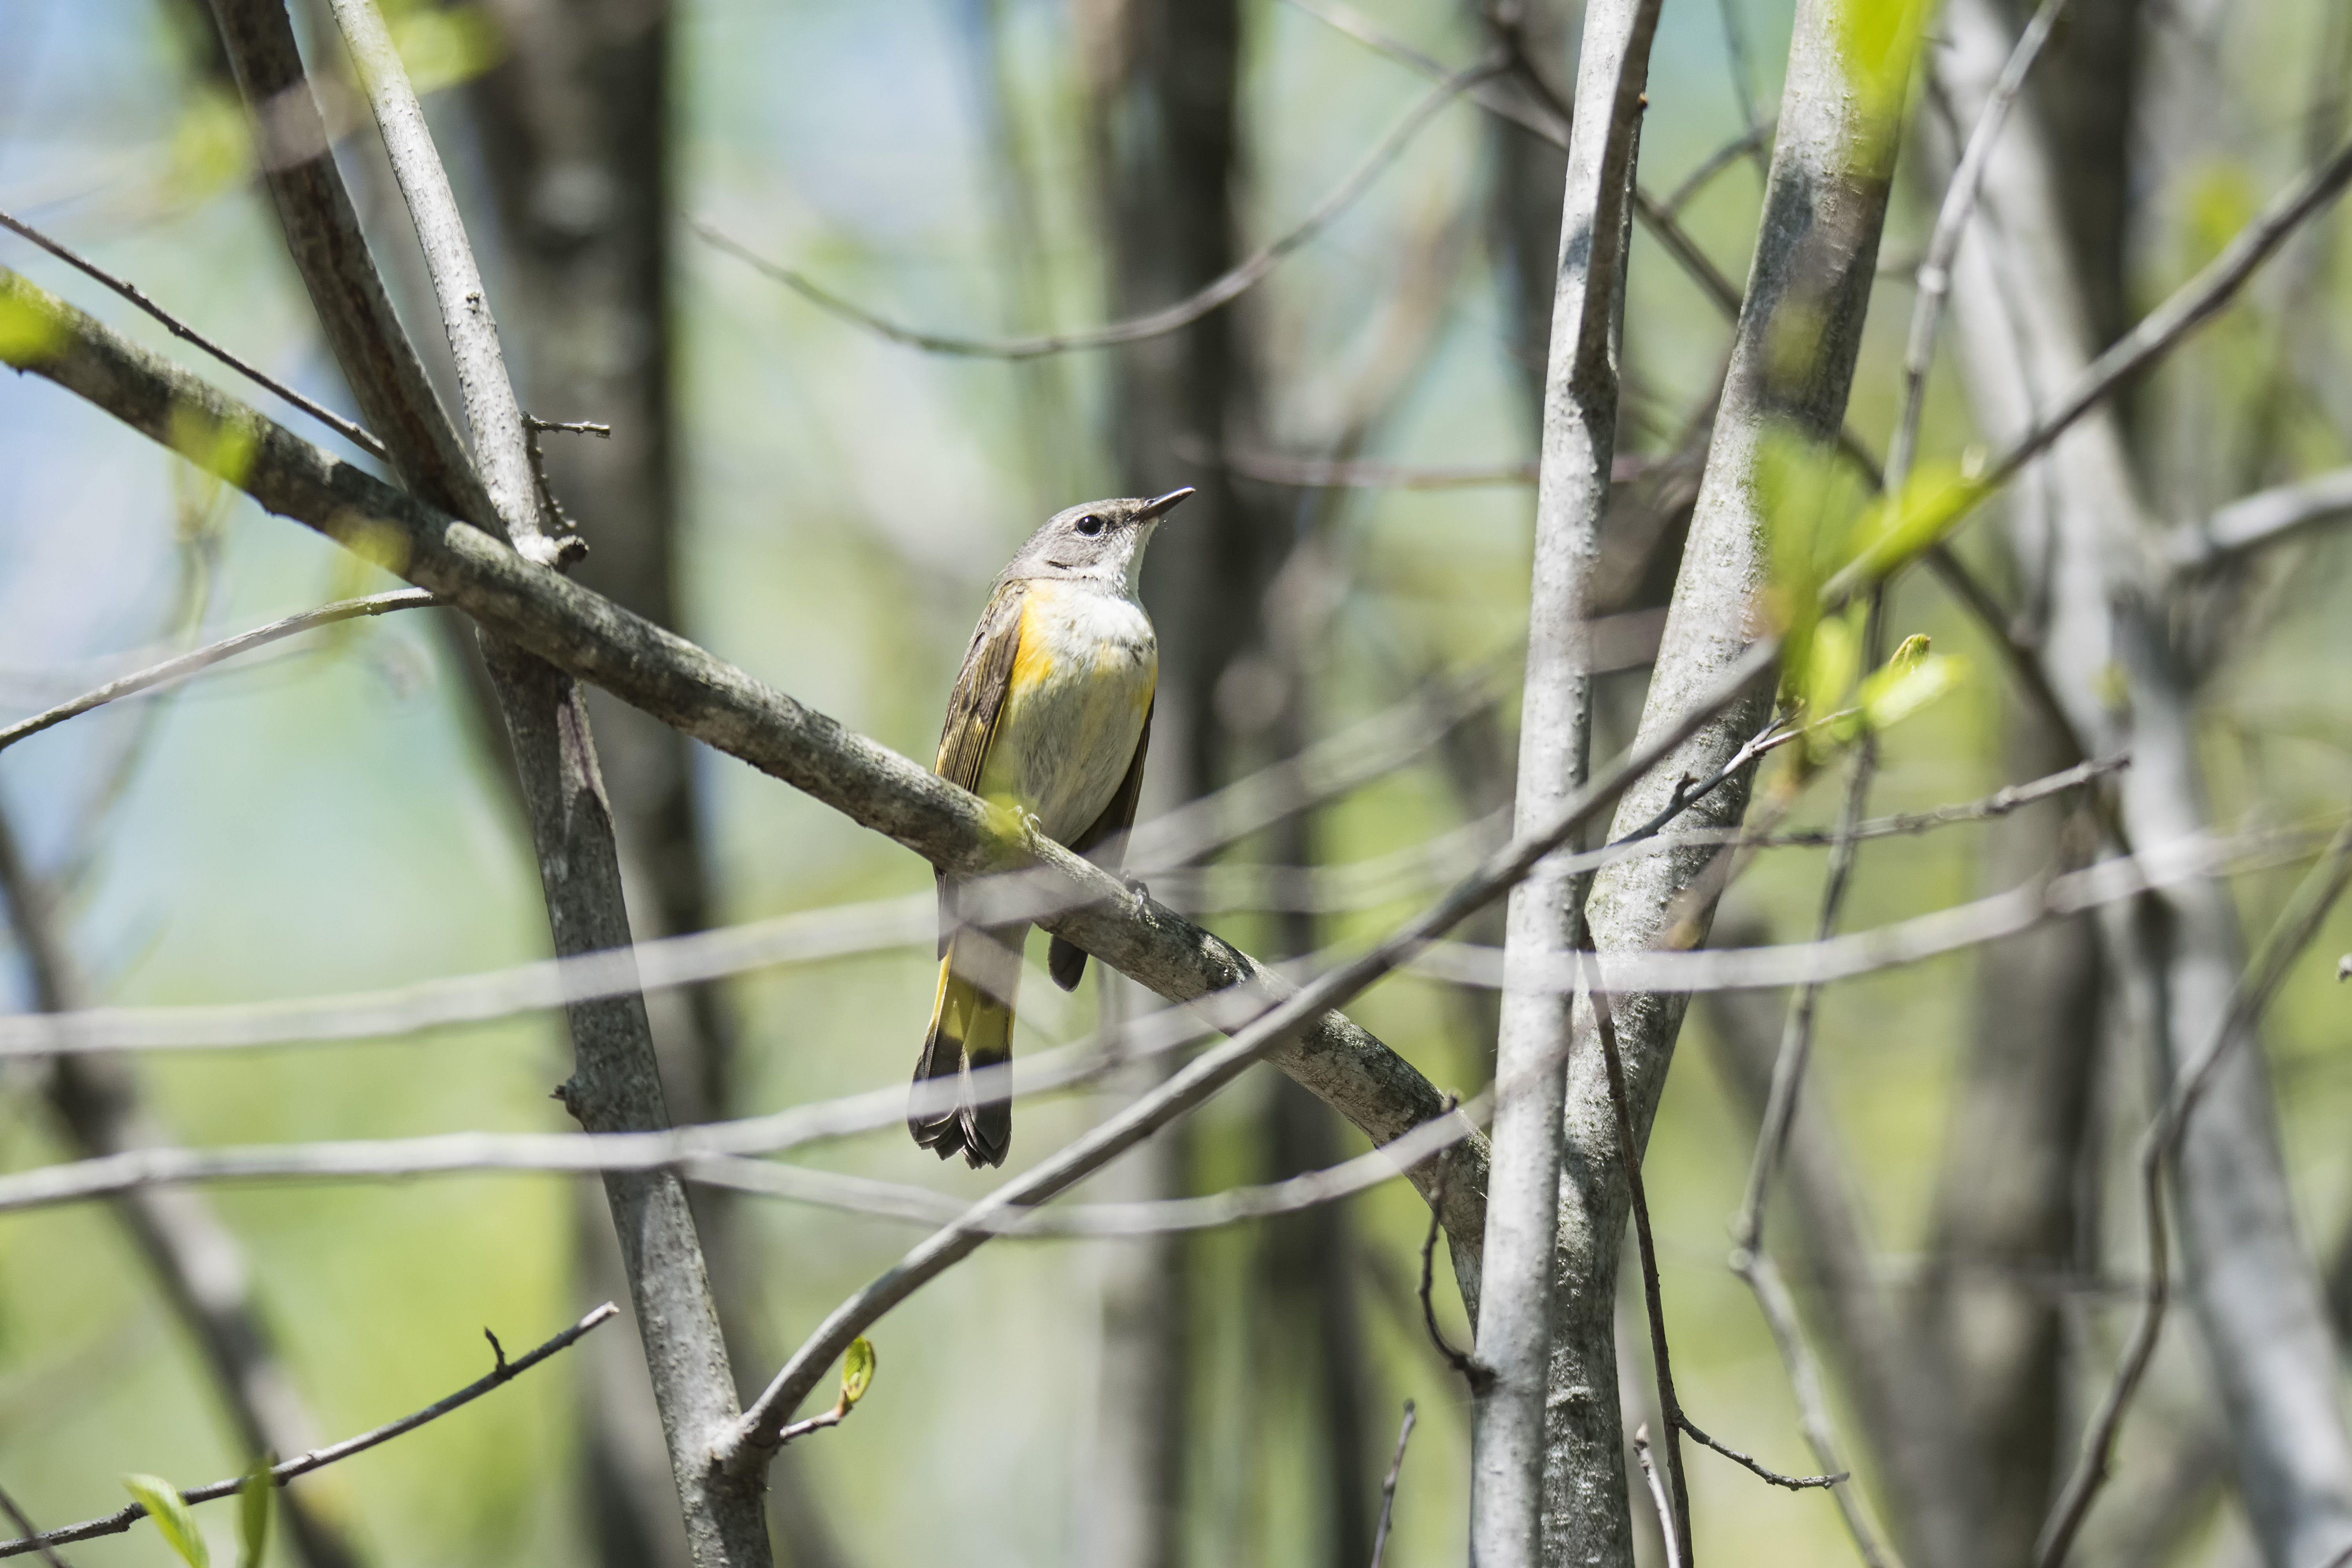
branch, bird, wildlife, beak, fauna, american, canada, vertebrate, quebec, finch, redstart, sherbrooke, oiseau, paruline, flamboyante, old world flycatcher, perching bird